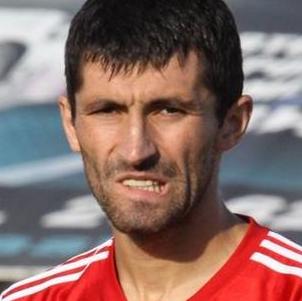
Age: 26